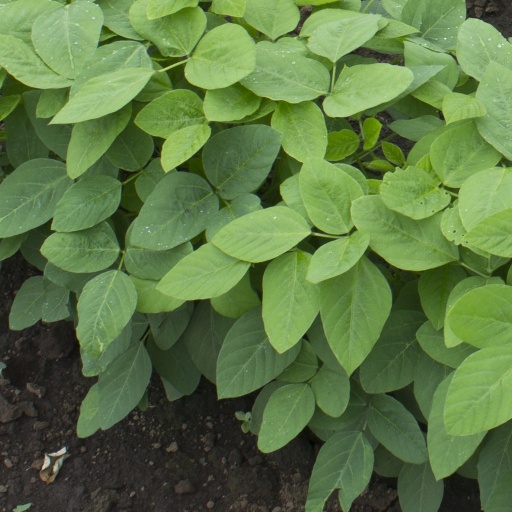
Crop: soybean